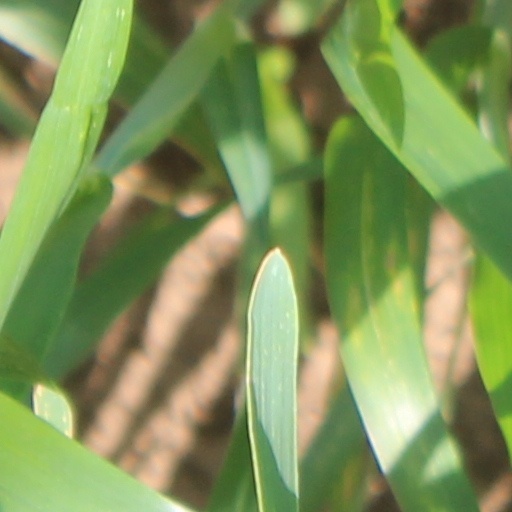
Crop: wheat